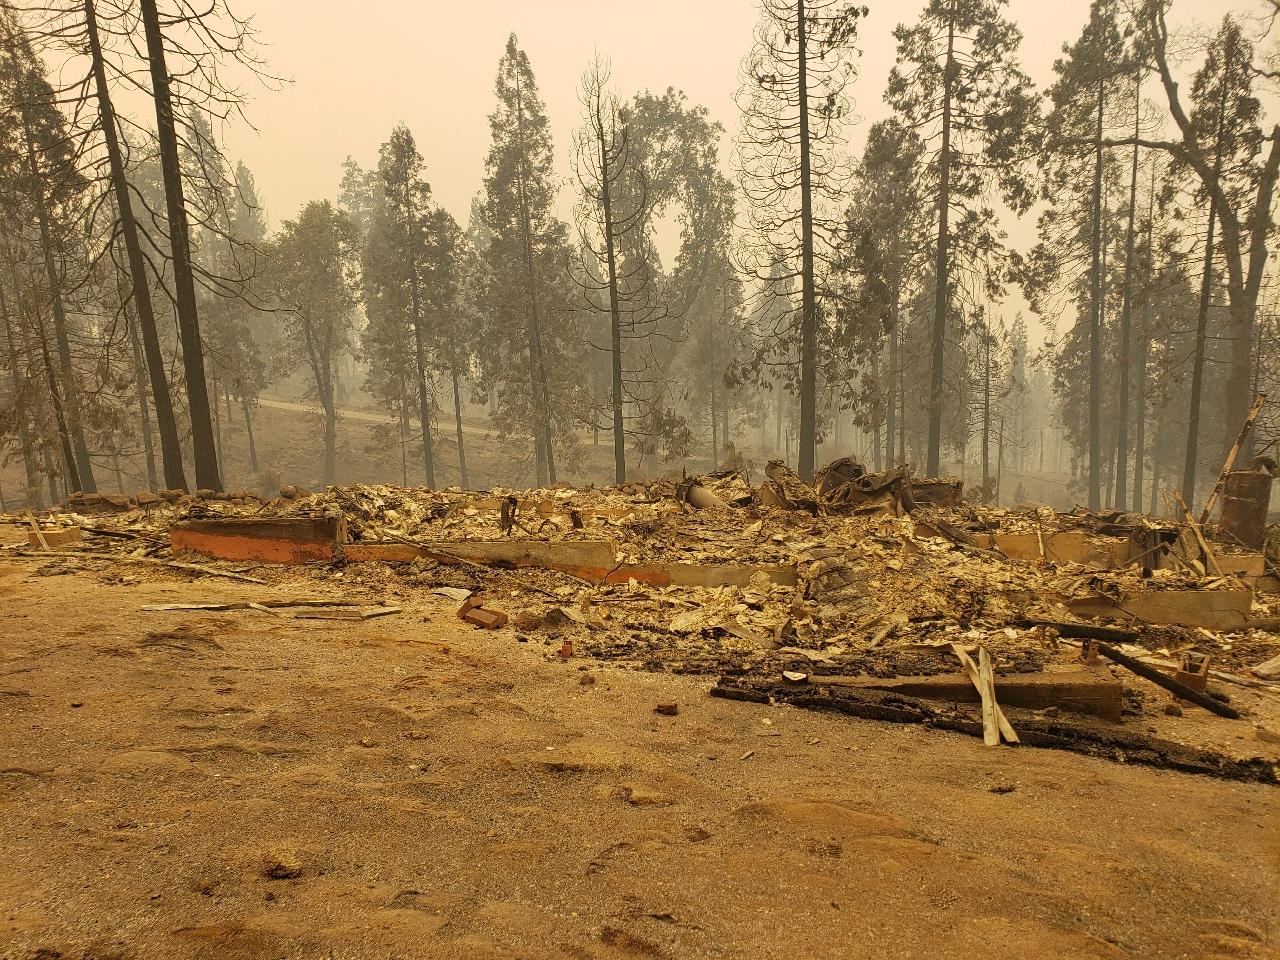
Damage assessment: destroyed